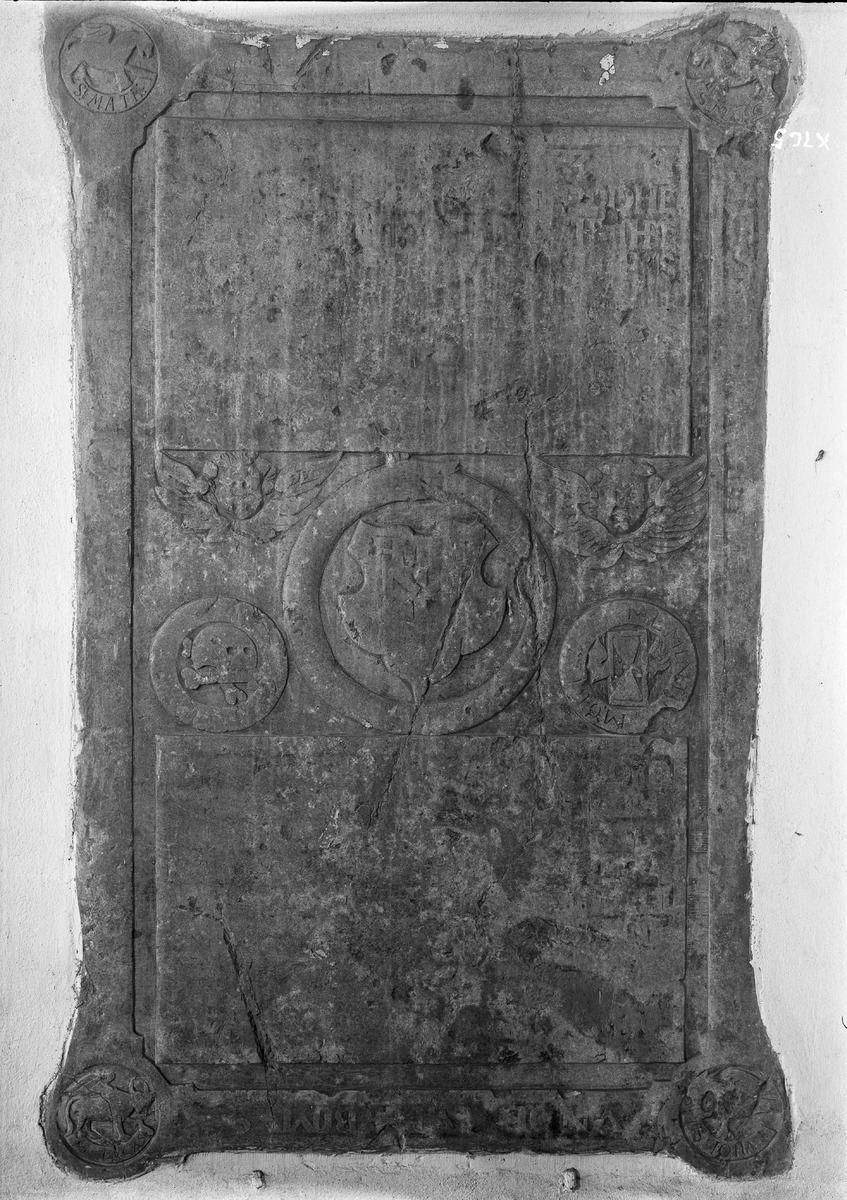
Kivitaulu Oulun tuomiokirkossa
A stone tablet in Oulu cathedral
sisällön kuvaus: Oulun tuomiokirkon pääsisäänkäytävän eteisaulan seinään muurattu kivitaulu 7.1.1937. content description: A stone tablet masoned in the wall of the lobby of the main entrance of Oulu cathedral on January 7, 1937.
Vuosi: 1937
Paikka: Suomi, Oulu, Suomi, Pohjois-Pohjanmaa, Oulu
Aiheet: historialliset esineet; kivitaulut; lähikuva; kirkot; Oulun tuomiokirkko; churches; Oulu cathedral; historical objects; stone tablets